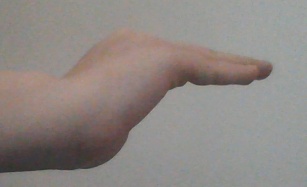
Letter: haa